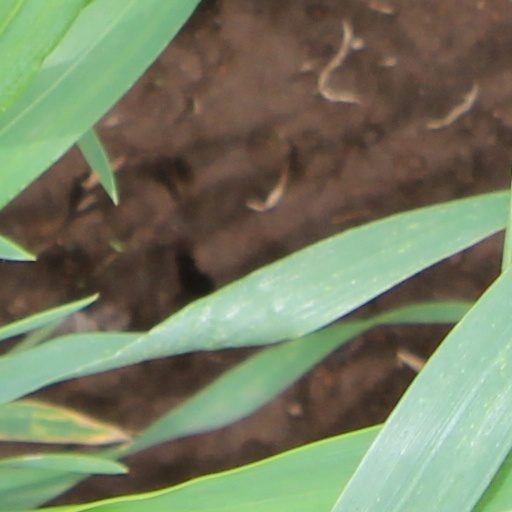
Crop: wheat